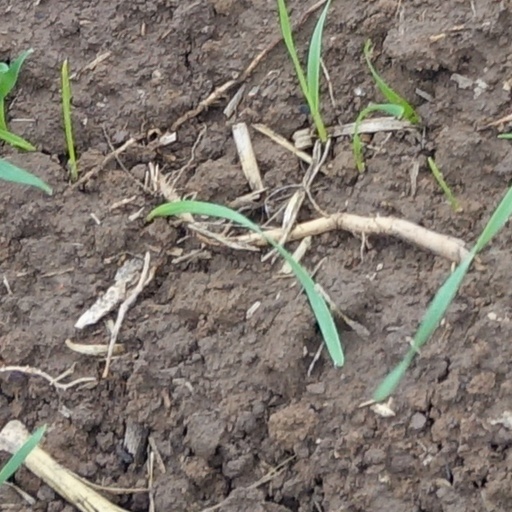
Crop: wheat